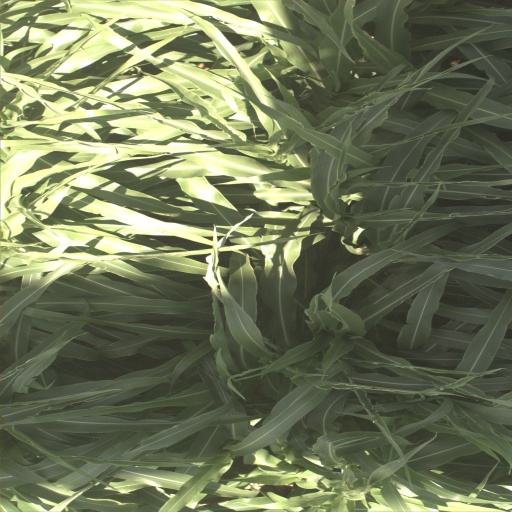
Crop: sorghum